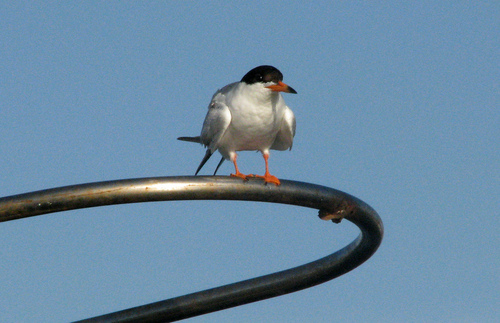
this bird has a white belly and breast with a black crown and sharp bit.
a white bird with orange tarsus, and an orange bill with a black tip.
this is a white bird with gray wings, black head and bright orange webbed feet and beak, which has black on its tip.
this bird has white feathers on its chest and a black head.
a small white bird with a black crown and nape as well as an orange beak with a black tip.
a white breasted bird with an orange bill and dark black napea medium sized white bird, with grey wings, a black crown, webbed feet, and a pointy yellow bill.
this bird has wings that are black and grey and has an orange bill
this white bird has black crown and tail, bright orange colored beak and legs.
this bird has a orange bill, with dark orange feet.
Species: Forsters Tern